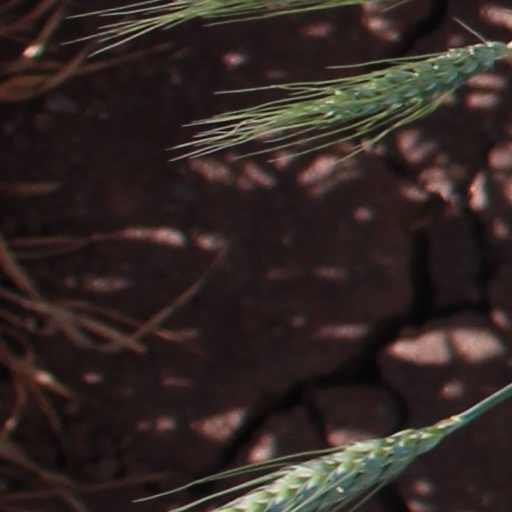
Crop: wheat